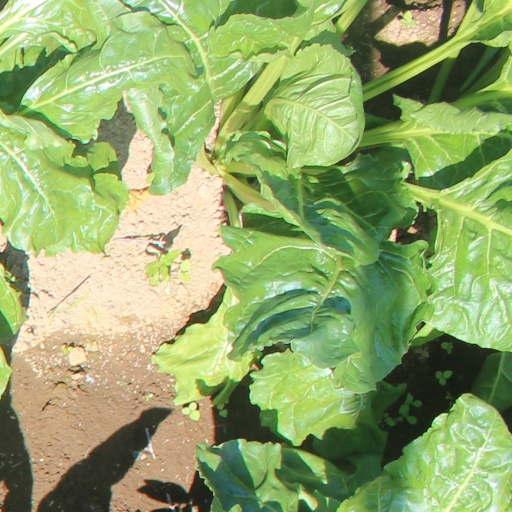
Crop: sugar beet